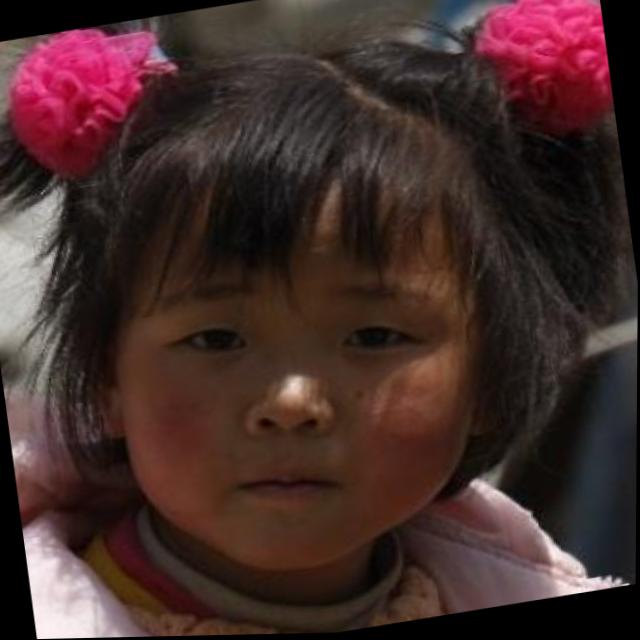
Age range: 0-12